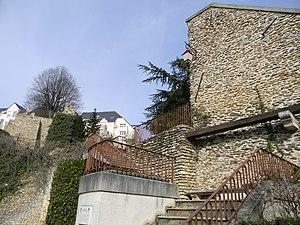
Vestiges des anciens remparts du XVème siècle à Montmorency.
Montmorency est une commune française, chef-lieu de canton du Val-d’Oise, située à environ treize kilomètres au nord des portes de Paris, et vingt et un kilomètres par la route de l’aéroport Roissy-Charles-de-Gaulle. La population de Montmorency est en 2012 d’environ vingt et un mille habitants, appelés les Montmorencéens. La stabilité du nombre d'habitants au cours des quarante dernières années est la conséquence d'un espace constructible presque saturé se prêtant mal à de nouvelles constructions alors que, dans le même temps, la taille moyenne des foyers a tendance à baisser.